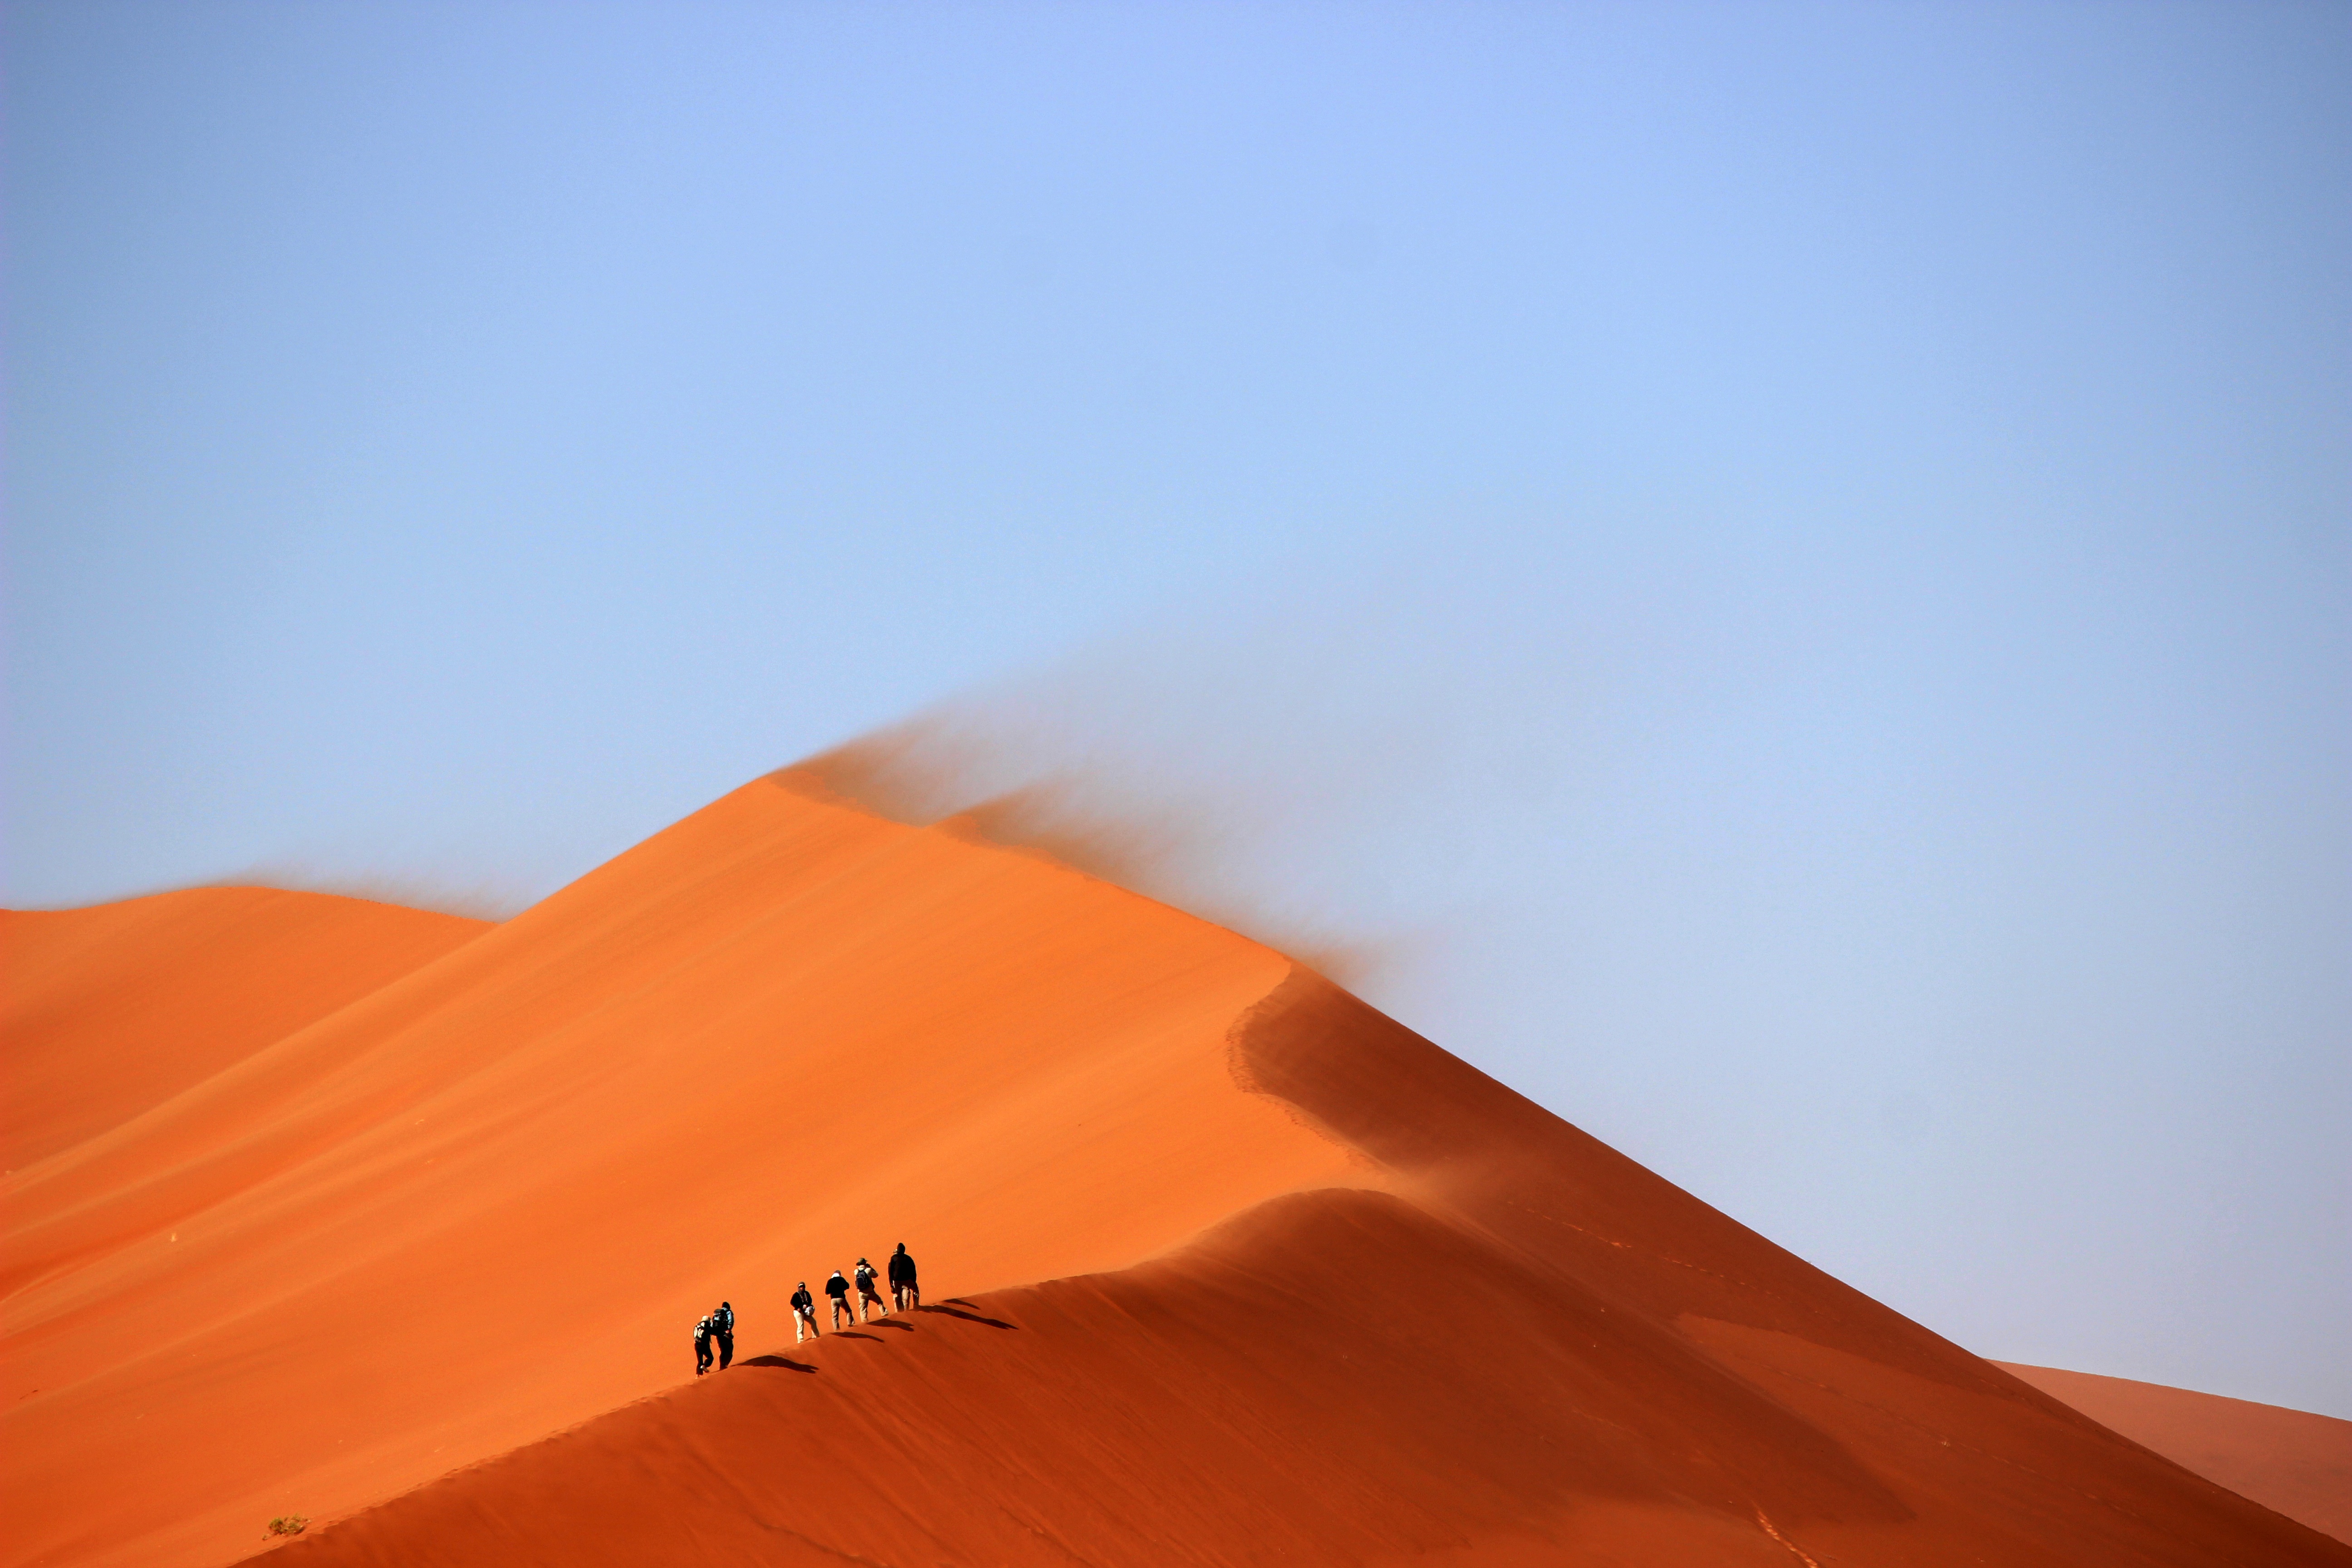
landscape, sand, horizon, arid, desert, dune, wind, dry, plateau, habitat, ecosystem, sahara, wadi, landform, erg, natural environment, geographical feature, aeolian landform